A Star Called Henry

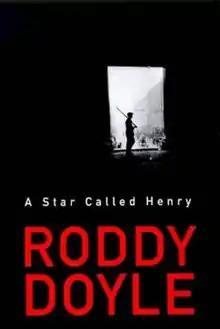
First edition

A Star Called Henry (1999) is a novel by Irish writer Roddy Doyle. It is Vol. 1 of "The Last Roundup" series. The second installment of the series, "Oh, Play That Thing", was published in 2004. The third, "The Dead Republic", was published in 2010. The book follows the early life of Henry Smart, from his childhood in the slums of early 20th century Dublin to his involvement in the Easter Rising and the Irish War of Independence.